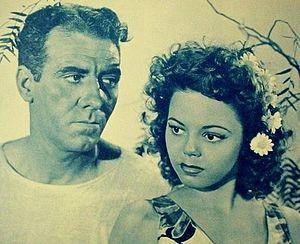
Bennie Jean Porter, dite Jean Porter, est une actrice américaine, née le 8 décembre 1922 à Cisco et morte le 13 janvier 2018 à Canoga Park.